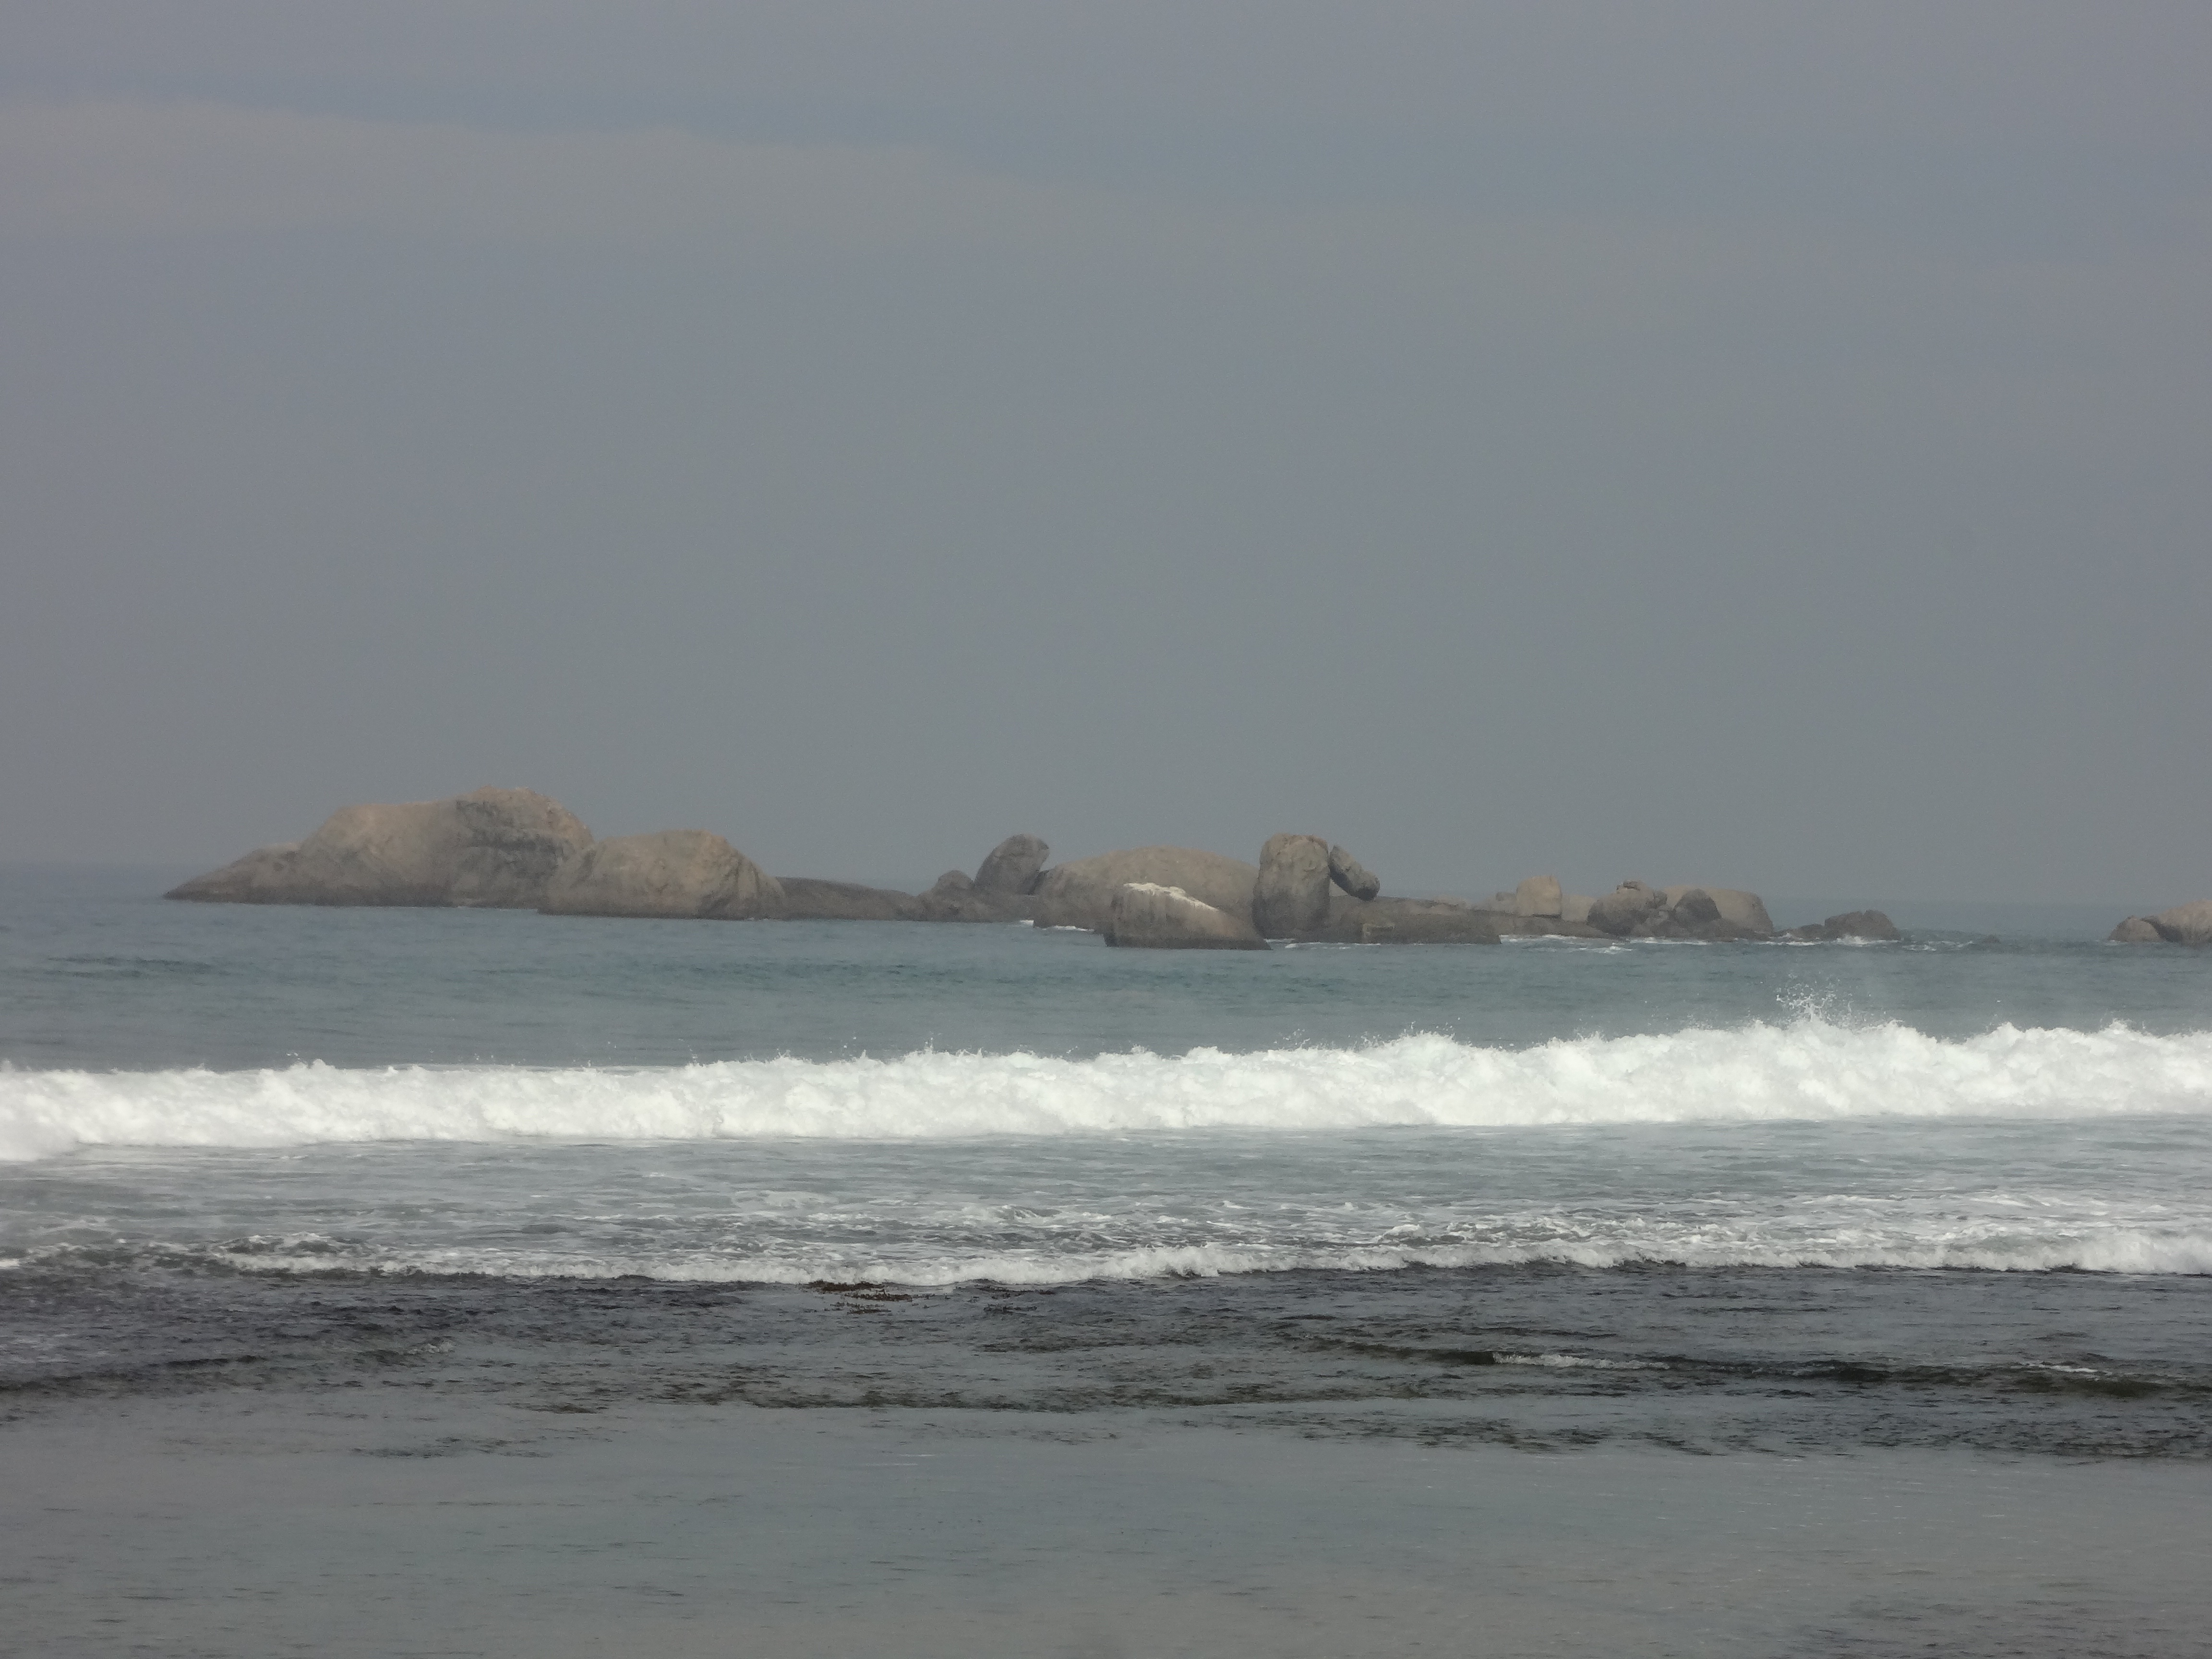
beach, sea, coast, sand, ocean, horizon, shore, wave, surf, bay, body of water, ocean wave, cape, arctic ocean, atmospheric phenomenon, wind wave